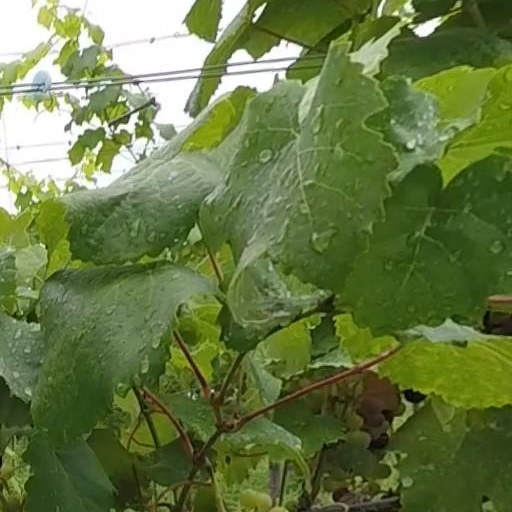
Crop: grape